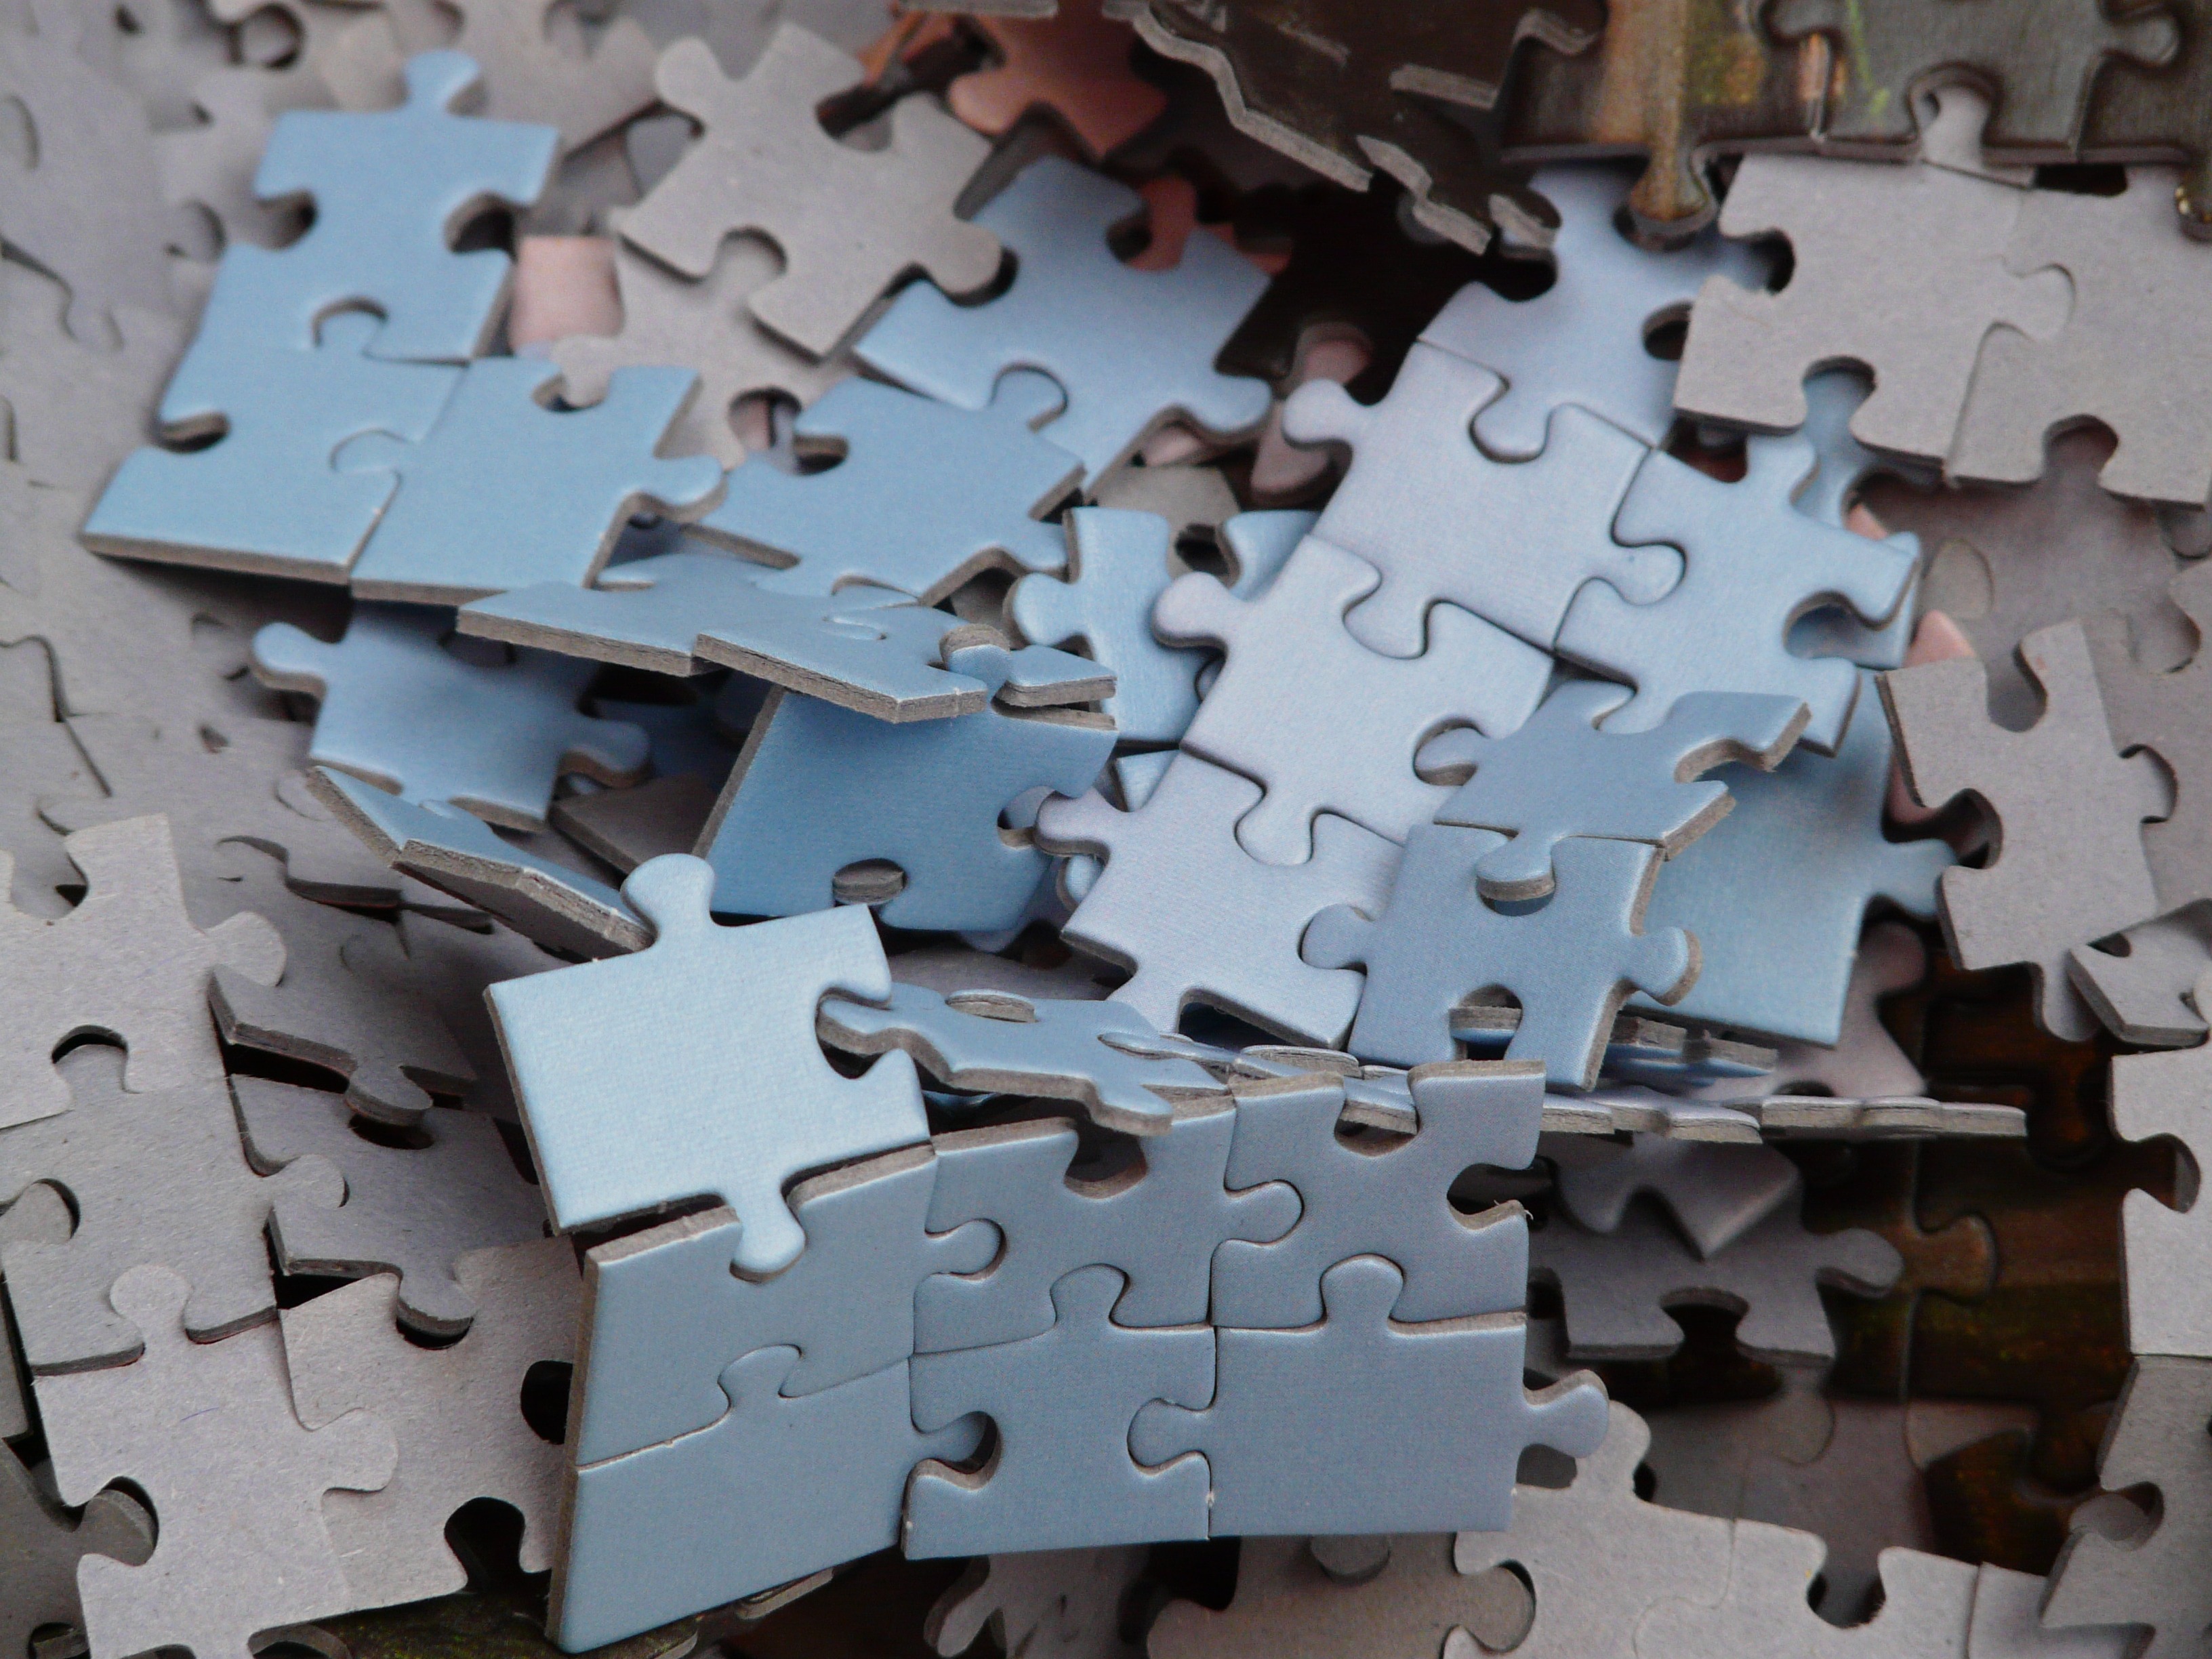
play, number, toy, unfinished, chaos, puzzle, patience, mess, share, memory cards covered with, boredom, firearm, pieces of the puzzle, piecing together, pastime, unresolved